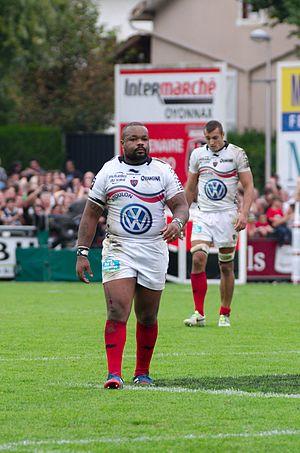
Mathieu Bastareaud, né le 17 septembre 1988 à Créteil, est un joueur international français de rugby à XV, évoluant au poste de centre au sein de l'effectif du Lyon olympique universitaire.